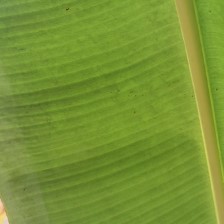
Label: healthy